The Trap (1919 film)

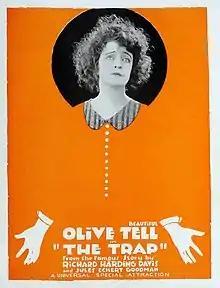
Advertisement in "Motion Picture News"

Based upon a summary in a film publication, Jean (Tell) teaches school at a settlement in Alaska and is loved by brothers Ned (Austin) and Steve Fallon (Schenck), whom Jean prefers. Ned and Jean's father Henry Carson go gold prospecting, while Steve spends his time gambling. Jean marries Steve in a ceremony witnessed by "Doc" Sloan (La Rocque). After Jean then becomes depressed by her husband's drunken ways, Steve boasts that he has a wife in Seattle, so she leaves. Jean's father returns having had no luck, but Ned returns having found a rich claim. Ned insists on deeding half of the claim to Jean as reward for her support, and professes to love her. She then confesses what happened with Steve. New York broker Bruce Graham (Mason) arrives on business and becomes infatuated with Jean. Word then comes that Jean's sister Helen in New York is ill, so Jean and her father leave, and Bruce accompanies them. Ned hears that his brother Steve was shot during a brawl in a nearby town.